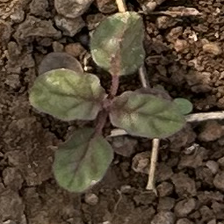
Weed species: Punarnava _(Boerhaavia diffusa)